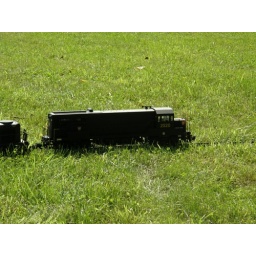
Montague Twp.,NJ has a open house in July every year &amp;amp; a train show is a added atraction.